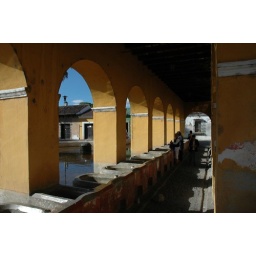
cloth washing basins aligning by the east side of a plaza cross street from Iglesia de Santa Clara